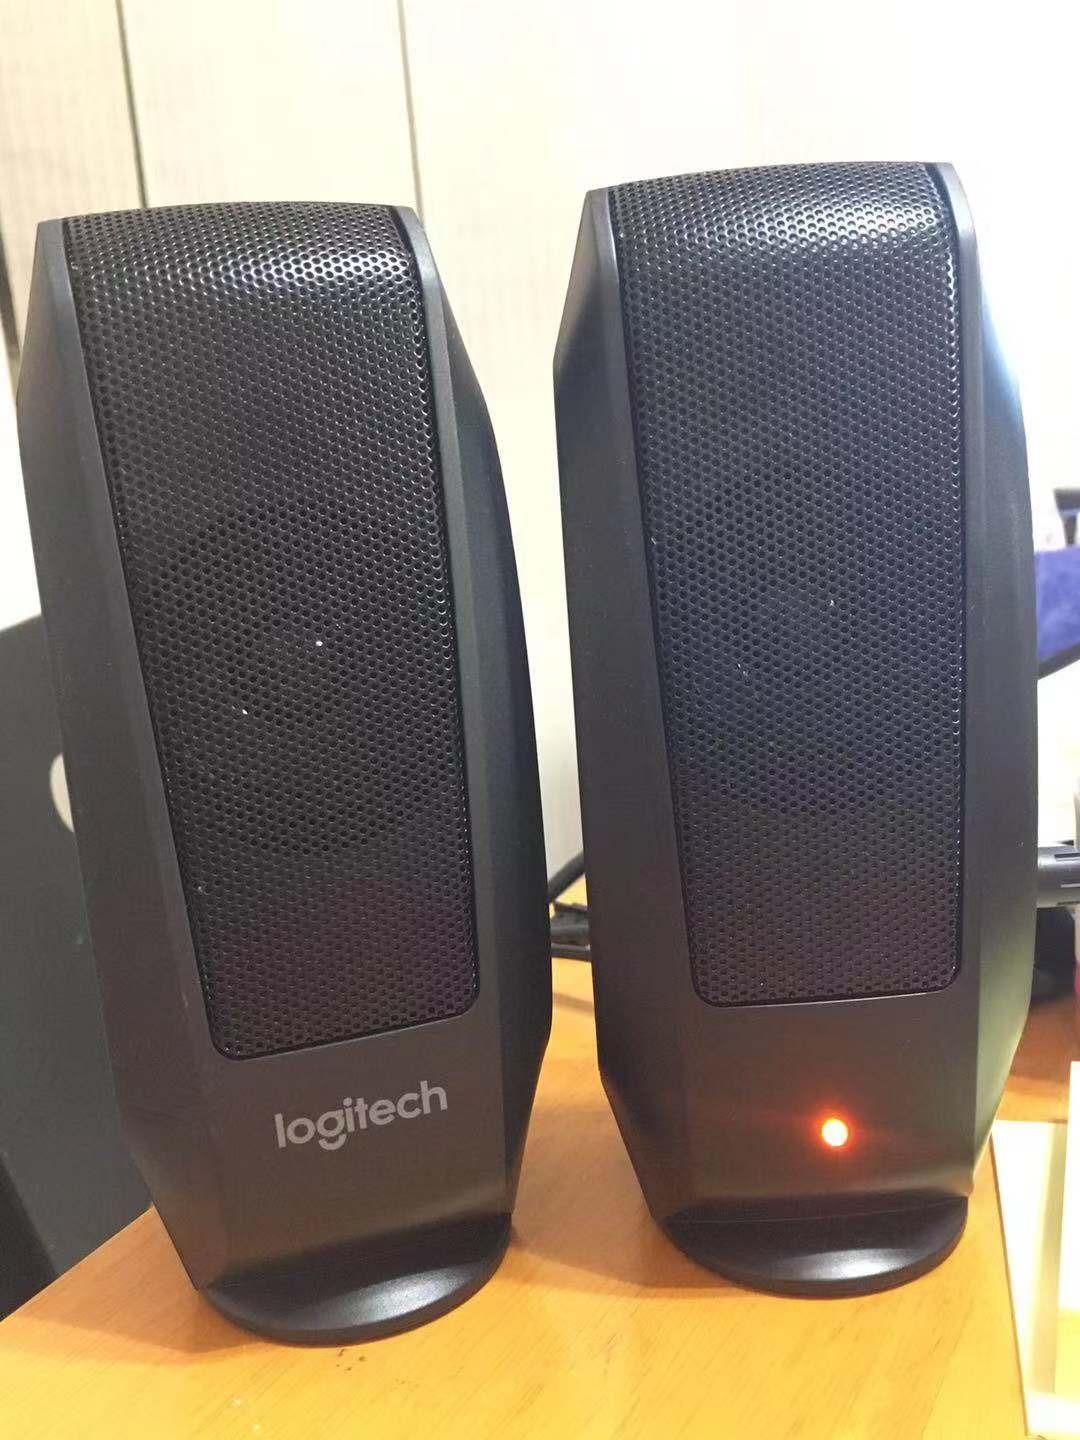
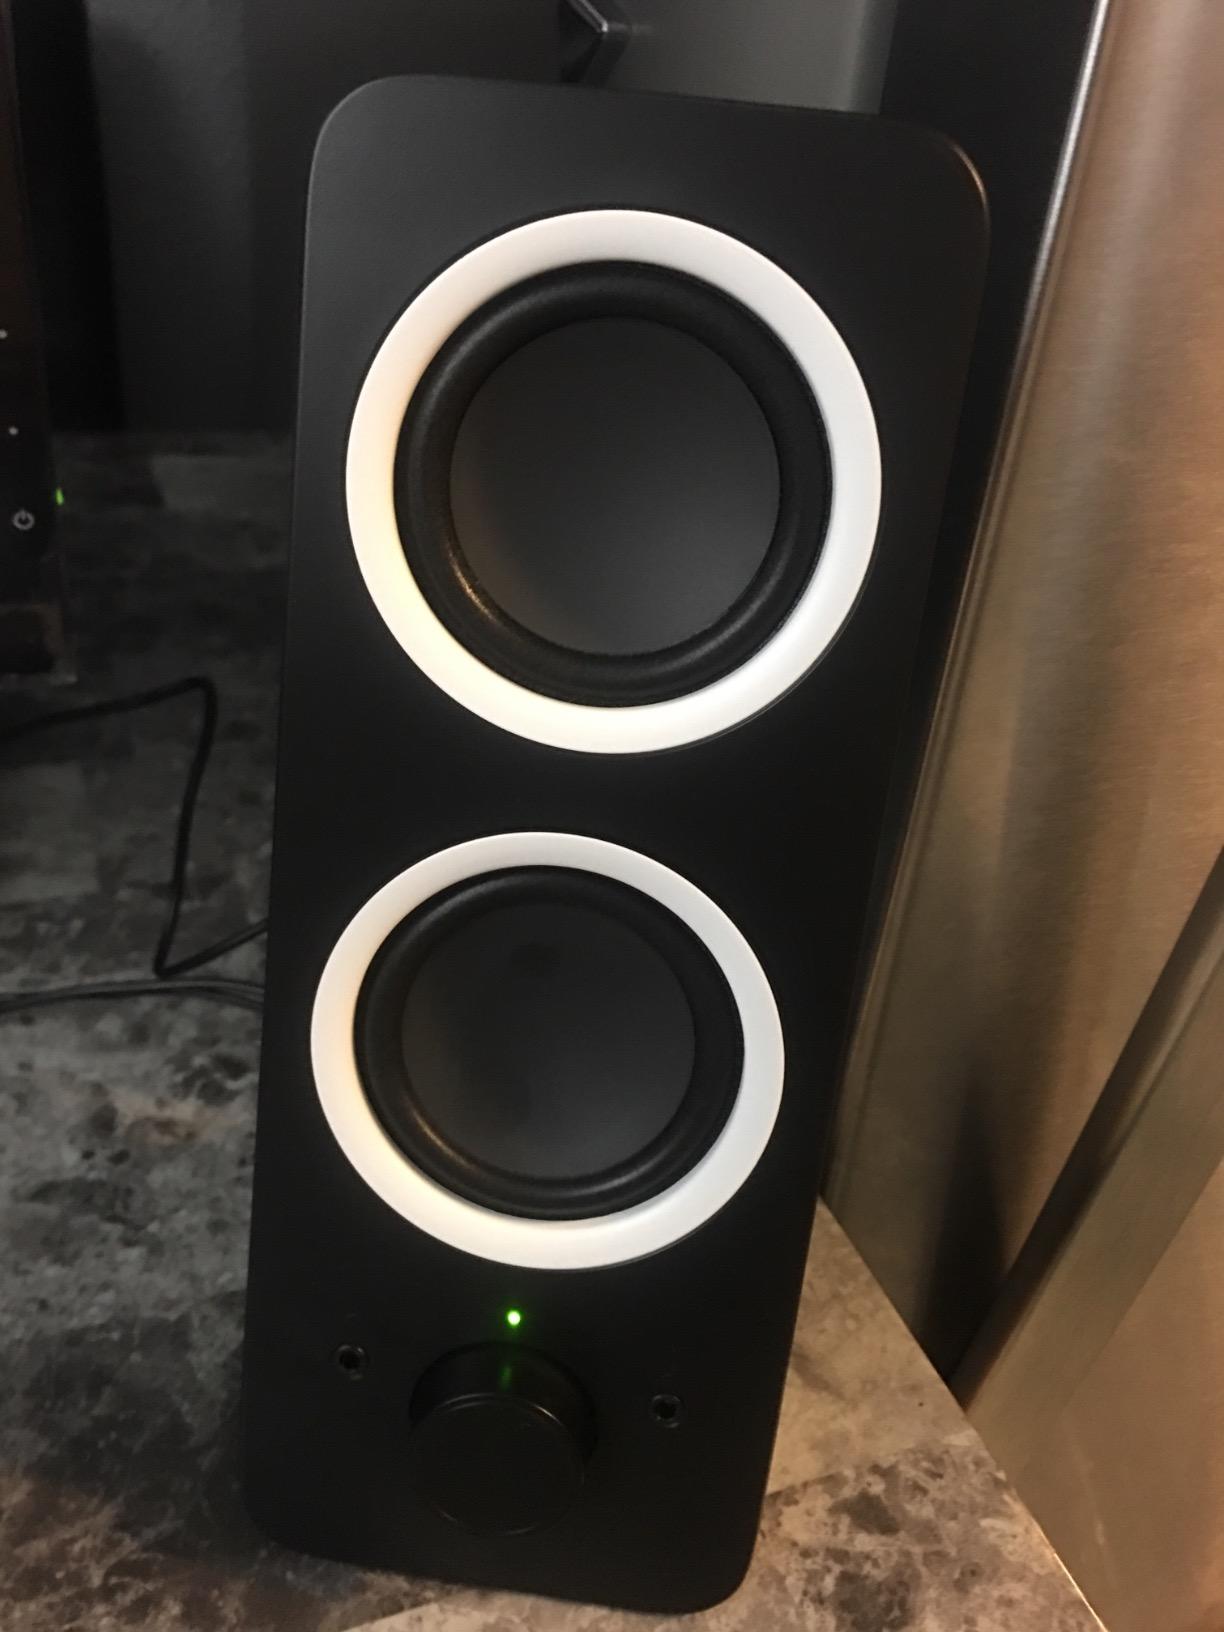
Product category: speaker
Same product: no